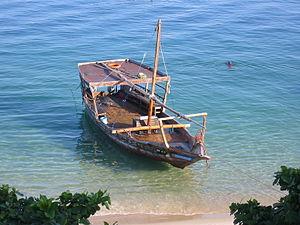
Le Zanguebar ou Zanj, voire Zingium ou côte swahilie, sont des anciennes appellations de la même partie de la côte de l'Afrique orientale qui se trouve répartie aujourd'hui entre le Mozambique, la Tanzanie, le Kenya et la Somalie. Elle comporte aussi les îles côtières, et on y inclut parfois également la côte musulmane de Madagascar.
La culture swahilie est la culture partagée par les populations de la côte de l'Afrique de l'Est. Le terme viendrait du pluriel du mot arabe sahel ساحل : sawahil سواحل, qui signifie côte ou frontière. Ces populations sont d'origine bantoue avec des apports arabes et, dans une moindre mesure, persans. Les cités-États côtières comme Mombasa, Gede, Malindi et les archipels de Zanzibar, des Comores, de Kilwa et de Lamu, formaient une unité de culture swahilie prospère et renommée, vivant du commerce de marchandises africaines destinées aux marchés locaux et orientaux. Ces populations parlaient des langues voisines, variantes du swahili, et partageaient un certain nombre de valeurs propres. C'est avant tout une culture urbaine, africaine et musulmane. Les arabes appelaient al-Zanj les territoires sous la domination de ces cités, d'où le nom souvent donné à la région de « Zenj » ou « Zanguebar ».